Iridescence

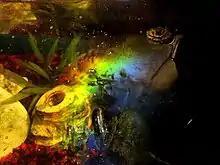
An iridescent biofilm on the surface of a fish tank diffracts the reflected light, displaying the entire spectrum of colours. Red is seen from longer angles of incidence than blue.

Iridescence can also be created by diffraction. This is found in items like CDs, DVDs, some types of prisms, or cloud iridescence. In the case of diffraction, the entire rainbow of colours will typically be observed as the viewing angle changes. In biology, this type of iridescence results from the formation of diffraction gratings on the surface, such as the long rows of cells in striated muscle, or the specialized abdominal scales of peacock spider "Maratus robinsoni" and "M. chrysomelas". Some types of flower petals can also generate a diffraction grating, but the iridescence is not visible to humans and flower-visiting insects as the diffraction signal is masked by the colouration due to plant pigments.